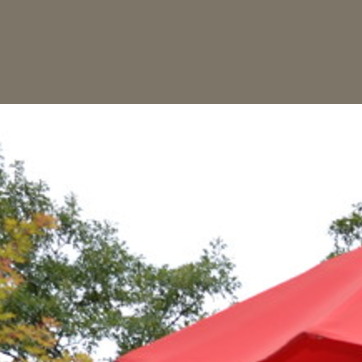
Material: sky